Spring Banke

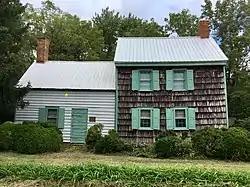

Spring Banke is a historic home located near Clarksville, Sussex County, Delaware. It was built in two sections, both of oak and gum frame construction. The earlier section is stories, with one room on each floor. The later section is two-stories, and has cypress siding. It is a rare example of an 18th-century, small house of a type that was occupied by tenants, small farmers, and other colonists of limited means.